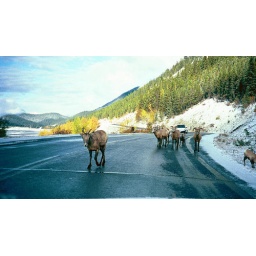
Bighorn sheep at home in the Canadian Rockies